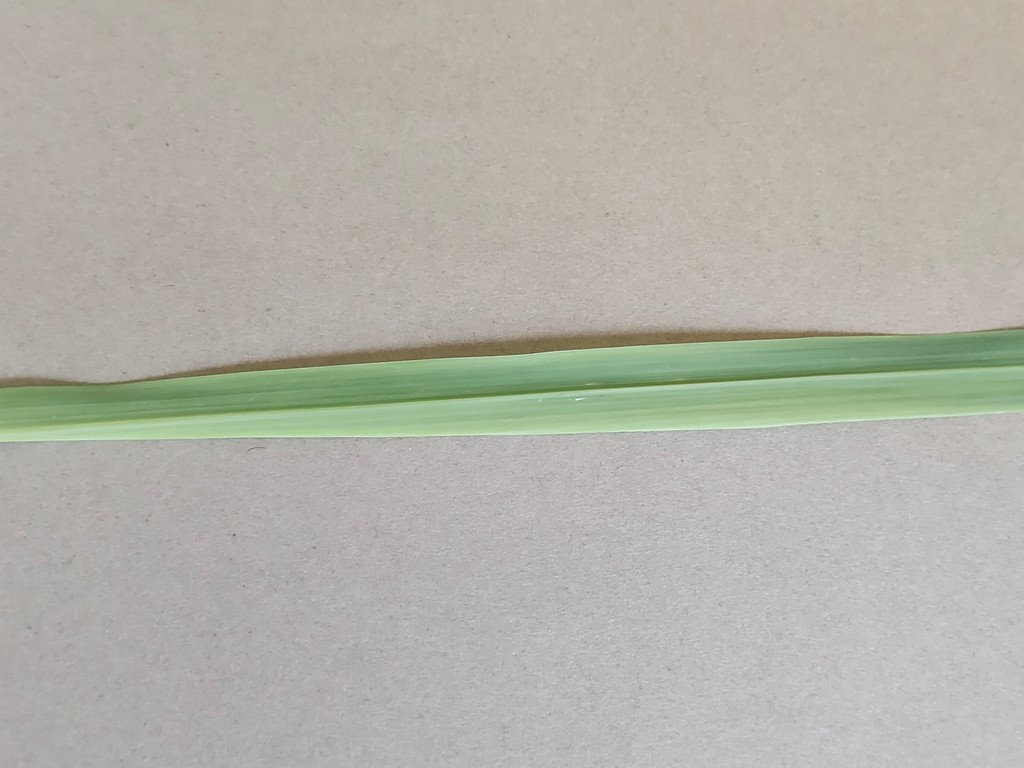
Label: Healthy